Bo (parashah)

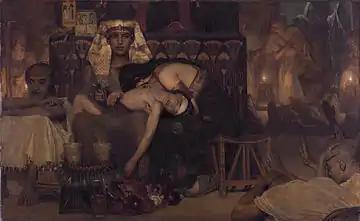
The Death of the Pharaoh's Firstborn (1872 painting by Lawrence Alma-Tadema)

Rabbi Jannai taught that one should always show respect to a ruler, following the example of Moses, who in Exodus 11:8, told Pharaoh that "all your servants shall . . . bow down to me," but out of respect for royalty did not say that Pharaoh himself would seek favors of Moses, as reported in Exodus 12:30–32. Similarly, a midrash interpreted God's instructions to Moses and Aaron in Exodus 6:13, "and to Pharaoh, King of Egypt," to convey that God told Moses and Aaron that although God really ought to punish Pharaoh, God wanted Moses and Aaron to show Pharaoh the respect due to his regal position. And Moses did so, as Exodus 11:8 reports that Moses told Pharaoh that God said, "And all these your servants shall come down to Me." Moses did not say that Pharaoh would come down, only that Pharaoh's servants would do so. But Moses could well have said that Pharaoh himself would come down, for Exodus 12:30 reports, "Pharaoh arose at midnight." But Moses did not mention Pharaoh specifically so as to pay him respect.